William Caxton

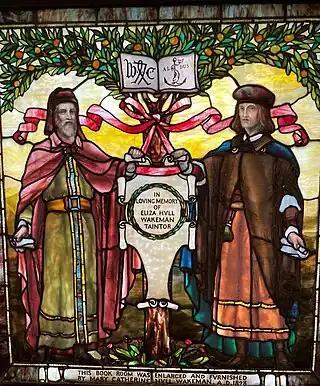
Stained glass, by Tiffany, of William Caxton and Aldus Manutius. Shows printers device. Pequot Library, Southport

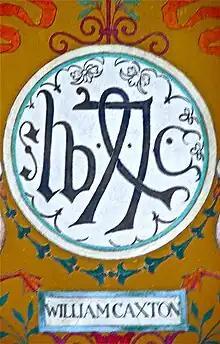
William Caxton printer's device, Thomas Jefferson Building, Library of Congress

Caxton's precise date of death is uncertain, but estimates from the records of his burial in St. Margaret's, Westminster, suggest that he died near March 1492. However, George D. Painter makes numerous references to the year 1491 in his book "William Caxton: a biography" as the year of Caxton's death since 24 March was the last day of the year according to the calendar that used at the time and so the year change had not yet happened. Painter writes, "However, Caxton's own output reveals the approximate time of his death, for none of his books can be later than 1491, and even those which are assignable to that year are hardly enough for a full twelve months' production; so a date of death towards autumn of 1491 could be deduced even without confirmation of documentary evidence."